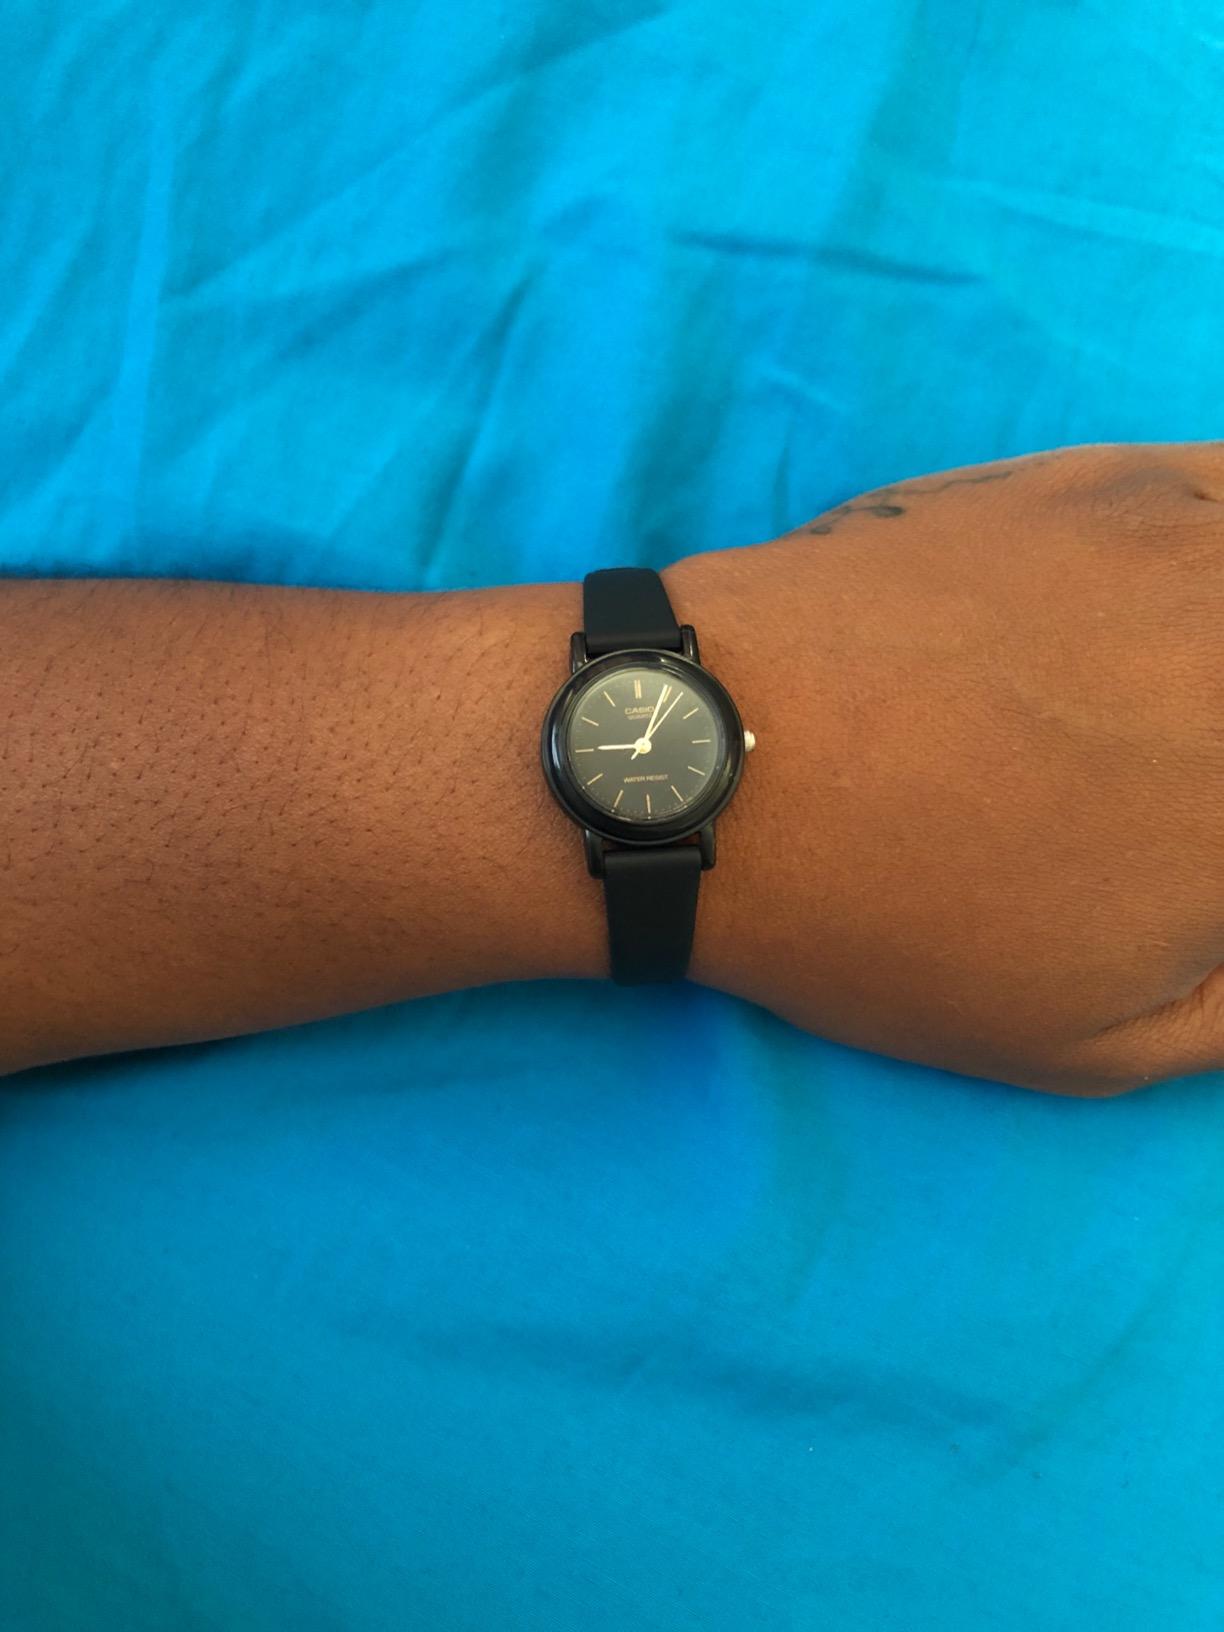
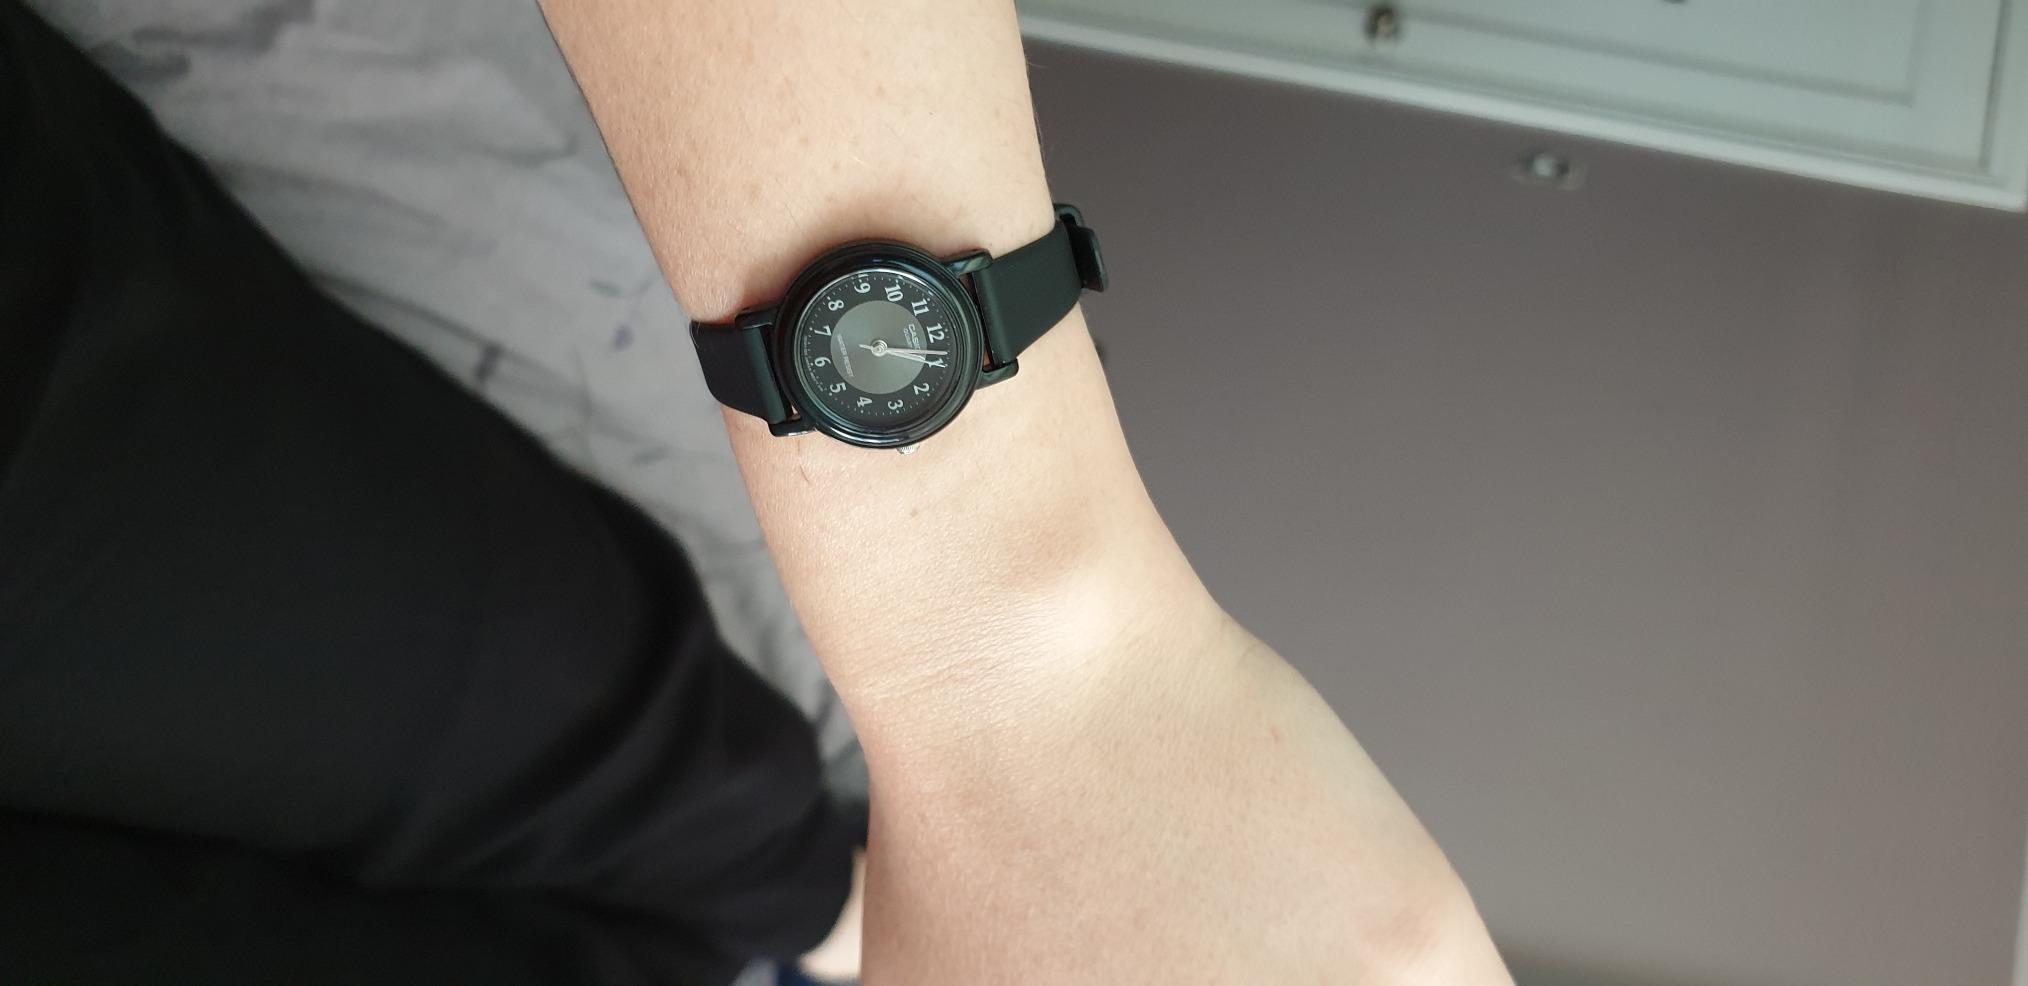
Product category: accessories_watch
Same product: no